Battle of Diu

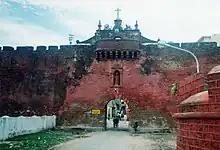
Diu Fort eventually built in 1535 after a defence alliance was sealed between the Portuguese and Sultan Bahadur Shah by the Treaty of Bassein (1534), when Mughal Emperor Humayun waged war to annex the territory. 1521 and 1531 Portuguese attempts to seize the island by force had failed.

The battle ended in victory for the Portuguese, with the Gujarat-Mamluk-Calicut coalition all but defeated. The Mamluks fought bravely to the very end, but were at a loss as to how to counter a naval force the like of which they had never seen before. The Portuguese had modern ships crewed by seasoned sailors, better equipped infantry – with heavy plate armour, arquebuses, and a type of clay grenade filled with gunpowder – more cannon and gunners more proficient in an art the Mamluks could not hope to match.